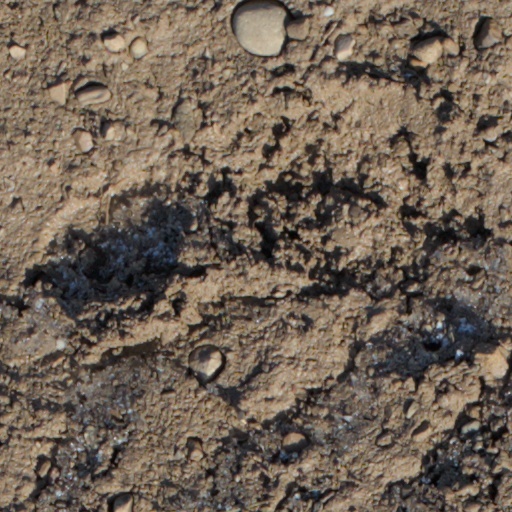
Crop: wheat